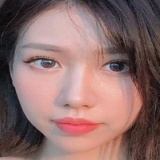
ca sĩ Min